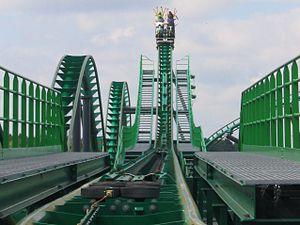
Toverland est un parc d'attractions situé à Sevenum, dans la Province de Limbourg, aux Pays-Bas.
Les montagnes russes lancées sont un type de montagnes russes qui ont la particularité de projeter leur trains à la place des traditionnelles remontées à chaînes. Les mécanismes de ce type de montagnes russes restent multiples.
Les montagnes russes de motos sont un type de montagnes russes où les passagers sont invités à parcourir le circuit au guidon d'un carénage de motos placé sur les rails. Vekoma est la première compagnie à avoir proposé ce modèle. D’autres, tel que Intamin AG, Arrow Dynamics et Zamperla ont également développé leurs propres versions de l’attraction.